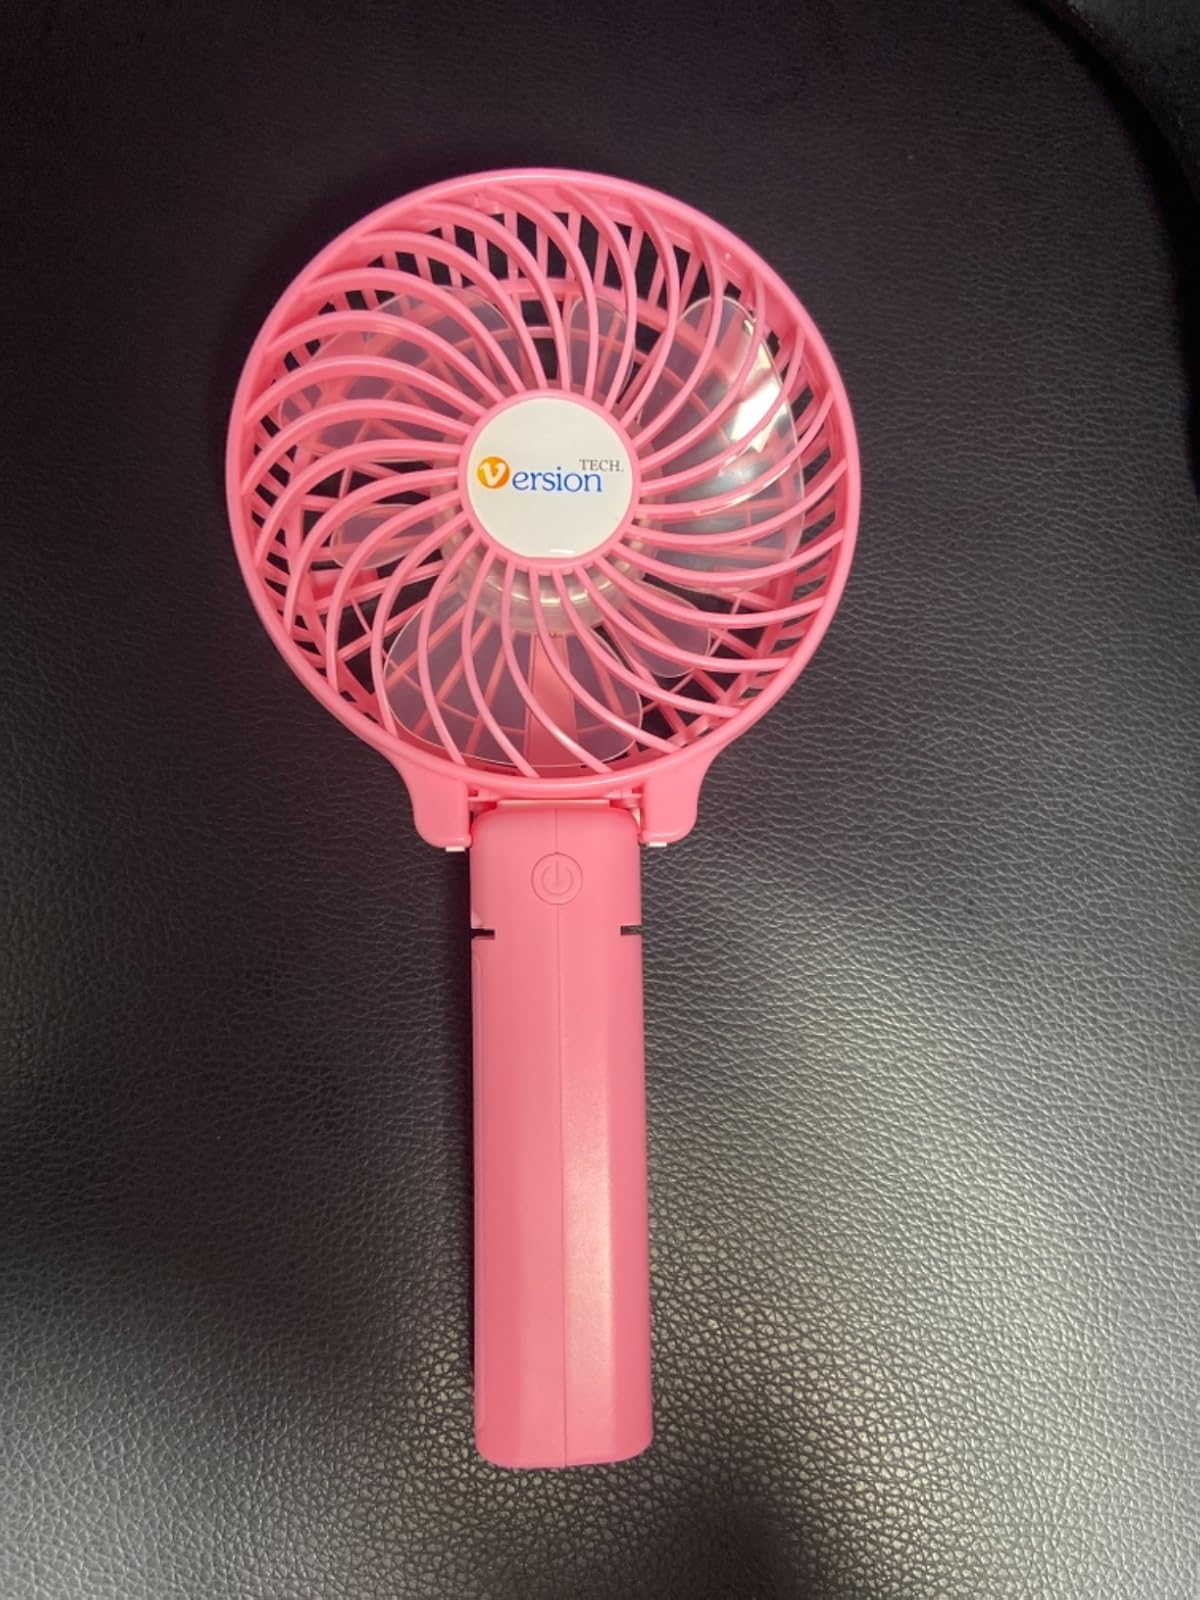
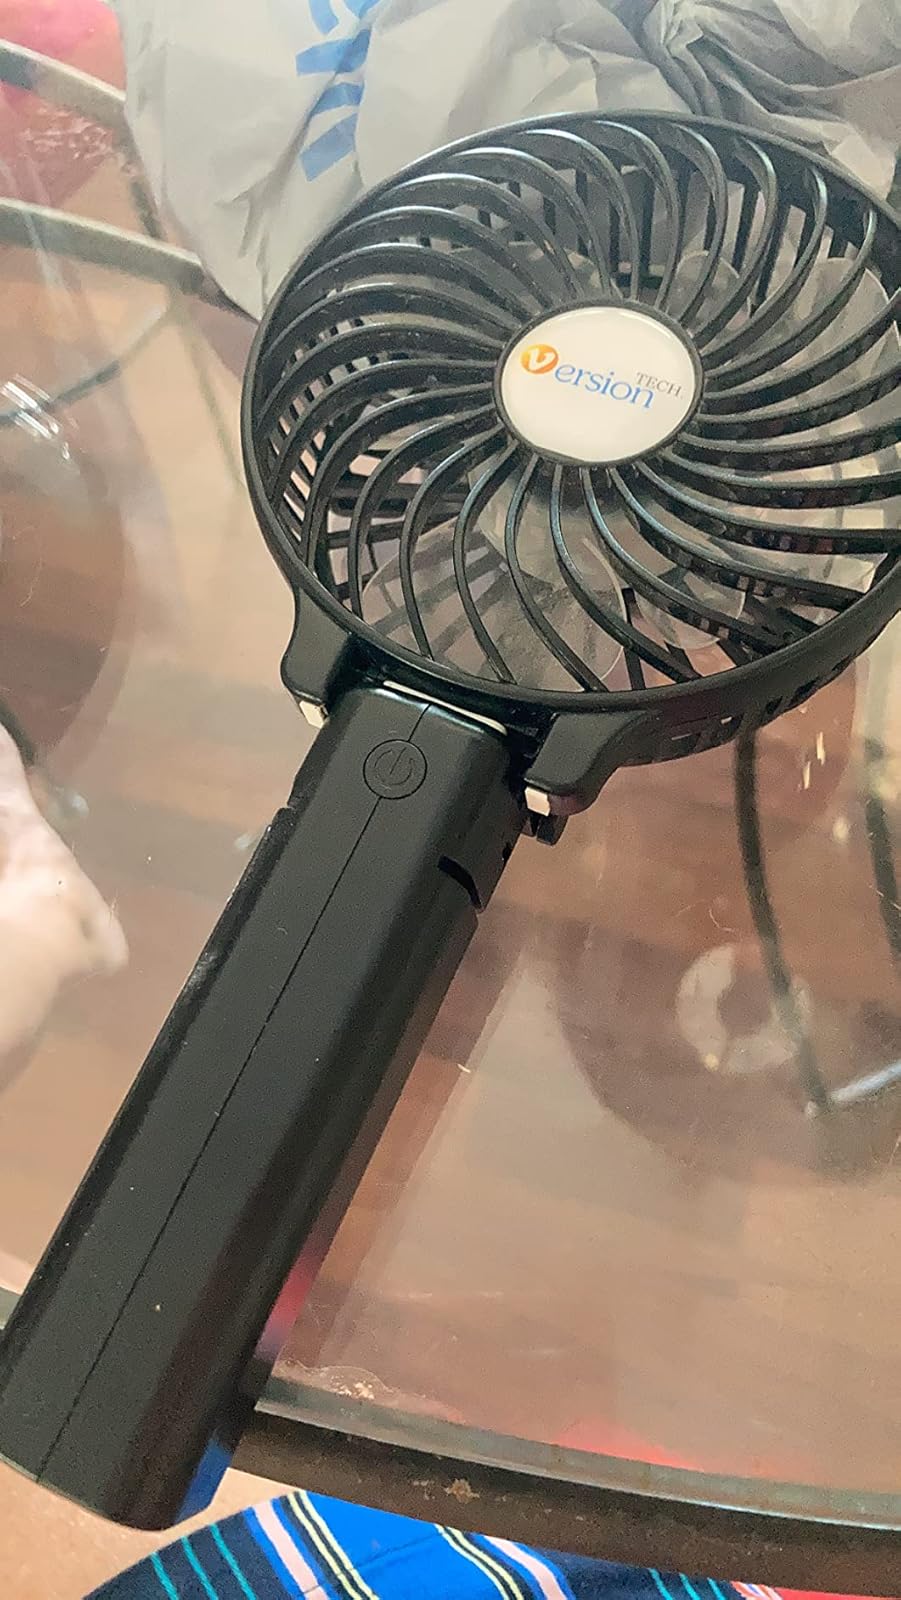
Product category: fan
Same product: no